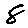
Label: 8